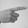
ASL letter: G